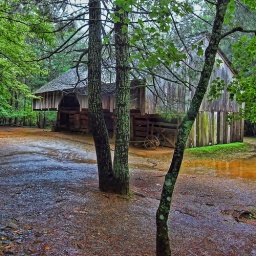
Went to cades cove, in the smoky mountain national park today.This is an old barn on cades cove loop road